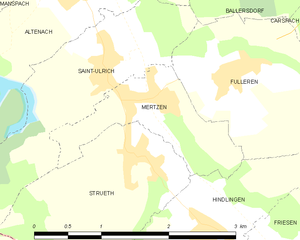
Carte des communes françaises